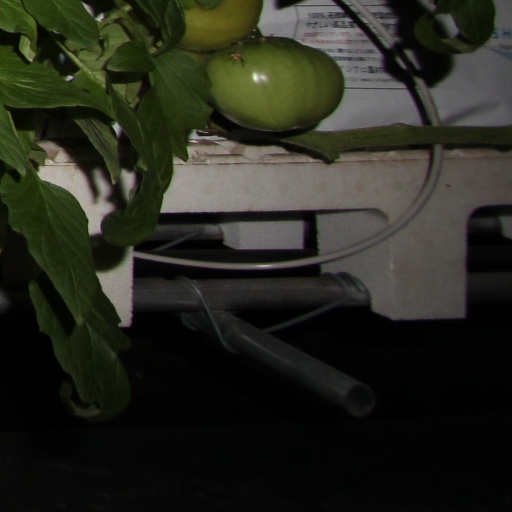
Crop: tomato